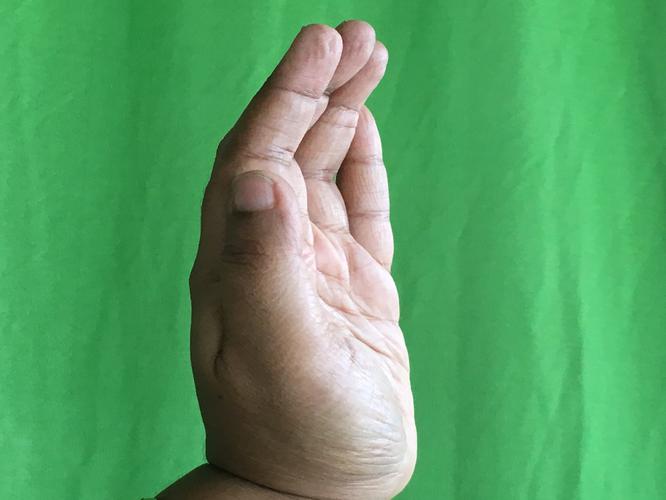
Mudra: Sarpasirsha
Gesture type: single_hand